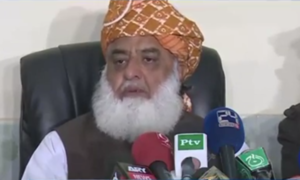
Le district de Dera Ismail Khan est une subdivision administrative de la province Khyber Pakhtunkhwa au Pakistan. Constitué autour de sa capitale Dera Ismail Khan, le district est entouré par les districts de Tank et de Lakki Marwat au nord, la province du Pendjab à l'est et au sud et enfin le Waziristan du Sud dans les régions tribales à l'ouest.